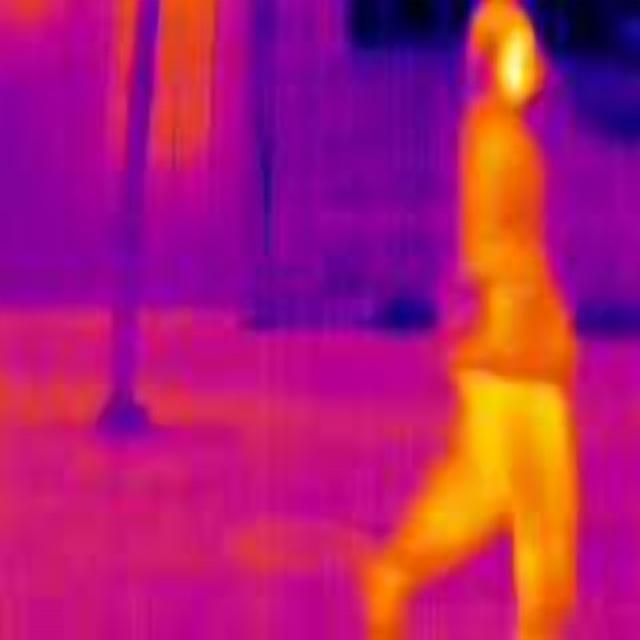
Detected objects:
label: person